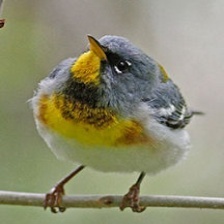
Species: NORTHERN PARULA
Scientific name: SETOPHAGA AMERICANA